Dositheus II of Jerusalem

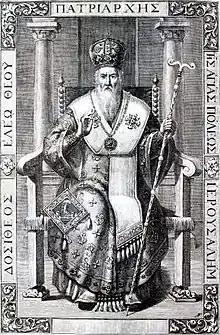
Engraving of Patriarch Dositheus from his "History of the Patriarchate of Jerusalem"

Dositheus II Notaras of Jerusalem (Arachova 31 May 1641 – Constantinople 8 February 1707) was the Patriarch of Jerusalem between 1669 and 1707 and a theologian of the Eastern Orthodox Church. He was known for standing against influences of the Roman Catholic and Protestant churches. He convened the Synod of Jerusalem to counter the Calvinist confessions of Cyril Lucaris.